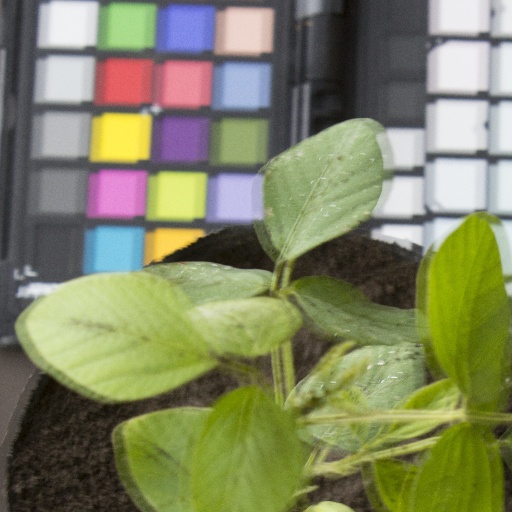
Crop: soybean